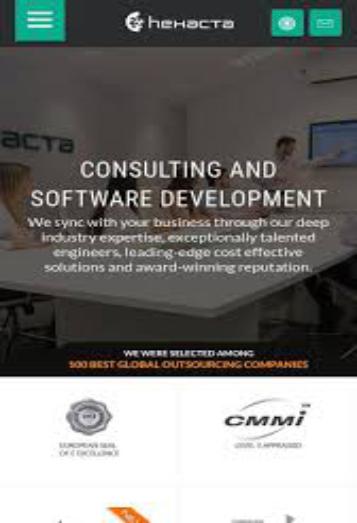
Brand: Hexacta
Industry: Others